Flore Levine-Cousyns

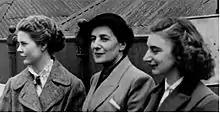
Flore Levine (in the center), with her students Godelieve Berger (left), Lucette Alleman (right)

As a Professor and as a Pedagogue, Flore Levine was highly appreciated by her students, to whom she conveyed respect and deep love for music. She investigated piano methods; she was in the lineage of Karl Leimer, Walter Gieseking, Heinrich Neuhaus and Marie Jaëll.. The quality of the sound was essential and fundamental, based on a piano technique, using suppleness and a rebound technic from the keyboard, without ever ‘forcing’ the way of playing.